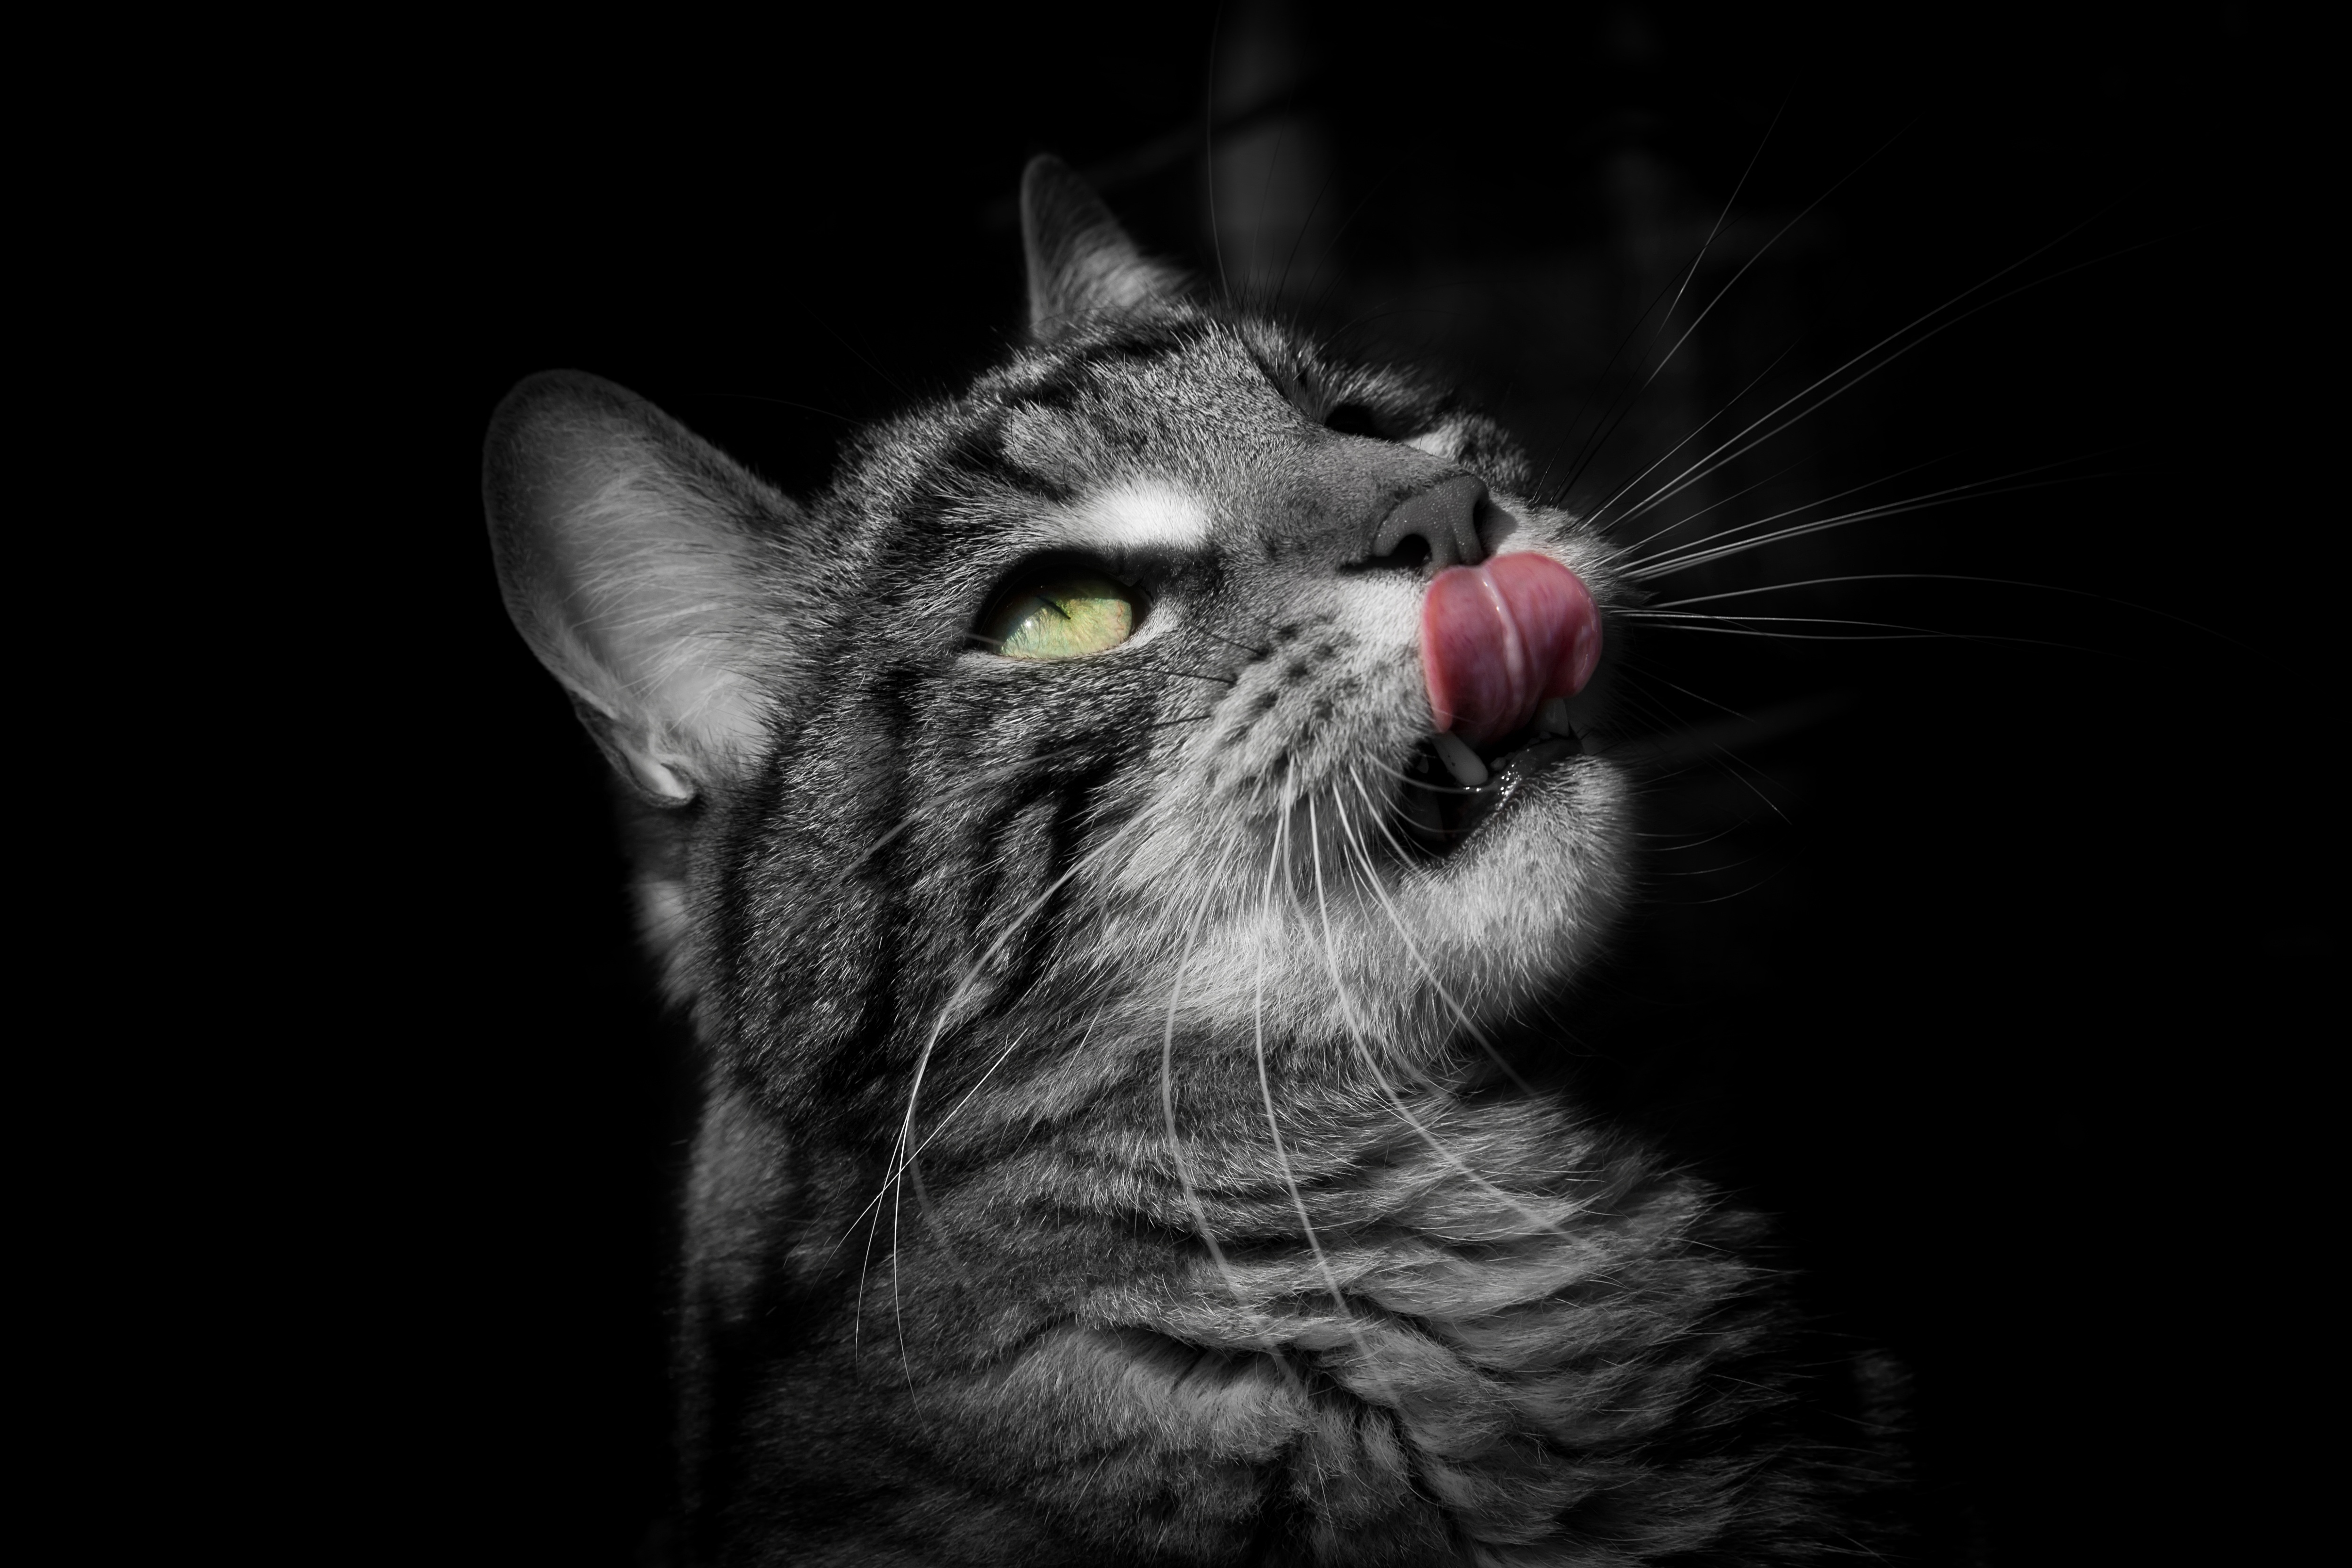
nature, black and white, photography, view, animal, portrait, kitten, cat, mammal, darkness, black cat, black, monochrome, yawn, close up, nose, whiskers, adidas, vertebrate, creature, tongue, mieze, wildcat, domestic cat, mackerel, cat face, cat's eyes, tabby cat, monochrome photography, small to medium sized cats, cat like mammal